Eugene Crum

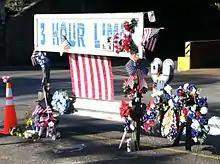
Memorial at the site of Crum's murder

After the murder of Crum, a special meeting was held by the Mingo County Commission on Thursday, April 4, 2013, to name an interim sheriff for the remainder of Crum's term which would expire at the end of 2016. Rosie Crum, his widow, was unanimously appointed to fill the remainder of the term left vacant by her husband's tragic death by the three members of the county commission, and was sworn into office by Circuit Judge Michael Thorsbury during the candlelight vigil held on April 4, 2013, at 8 p.m., next to the courthouse in Williamson.